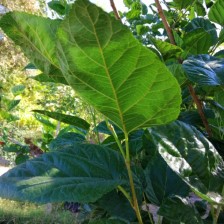
Variety: BlackAustralia